Chamber of rhetoric

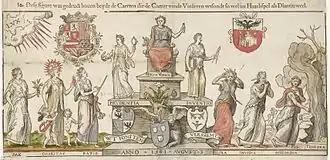
Printed invitation to other chambers of rhetoric by the Antwerp "Violieren", for a "landjuweel" event, lasting 19 days, in 1561

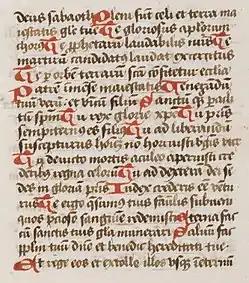
Excerpt of a text by rhetorician Anthonis de Roovere, from a 15th or 16th-century manuscript of Middle Dutch and Latin devotions

Chambers of rhetoric were dramatic societies in the Low Countries. Their members were called Rederijkers (singular Rederijker), from the French word 'rhétoricien', and during the 15th and 16th centuries were mainly interested in dramas and lyrics. These societies were closely connected with local civic leaders and their public plays were a form of early public relations for the city.